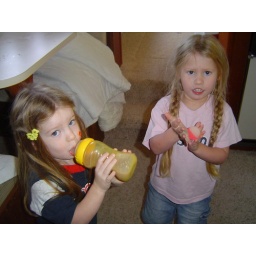
Playing in the kitchen of the boat